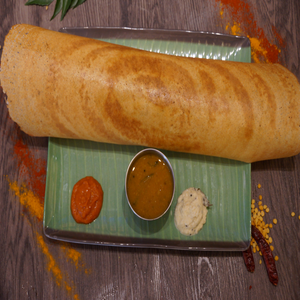
Dish: dosa